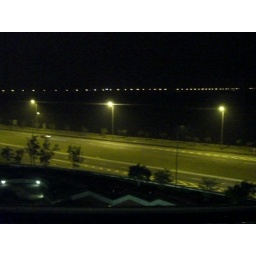
The view from my balcony. That road is macau then some water and the lights in the distance is China. 04/02/07